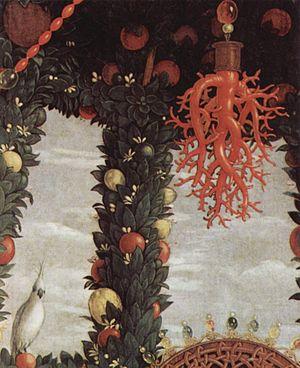
La Vierge de la Victoire est un tableau daté des années 1495-1496 du peintre de la Renaissance Andrea Mantegna, conservé aujourd'hui au Musée du Louvre, à Paris.